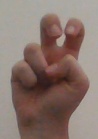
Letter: toot